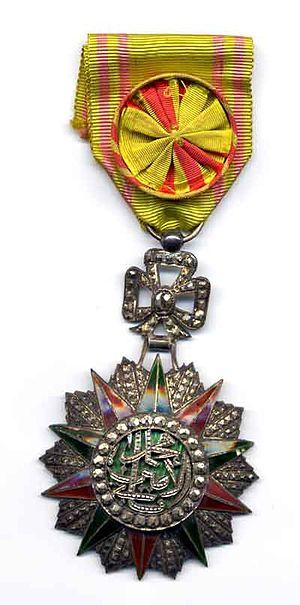
Le Nichan Iftikhar ou Nichan al Iftikhar est un ancien ordre honorifique tunisien souhaité entre 1835 et 1837 par Moustapha Bey et réellement formalisé au début du règne de son fils et successeur Ahmed Iᵉʳ Bey, bey de Tunis de 1837 à 1855. Ce premier ordre tunisien en raison de sa date de création est attribué pour récompenser des services civils et militaires aussi bien aux ressortissants tunisiens qu'étrangers. Il est décerné jusqu'à l'abolition de la monarchie husseinite le 25 juillet 1957.
Sylvain Eugène Raynal, né le 6 mars 1867 à Bordeaux et mort le 13 janvier 1939 à Boulogne-Billancourt, est un officier français. Son rôle, jugé héroïque, dans la défense du fort de Vaux lors de la bataille de Verdun, lui a valu les honneurs des états-majors français et allemand.
Le 4ᵉ régiment de tirailleurs tunisiens était un régiment d'infanterie appartenant à l'Armée d'Afrique qui dépendait de l'armée de terre française.